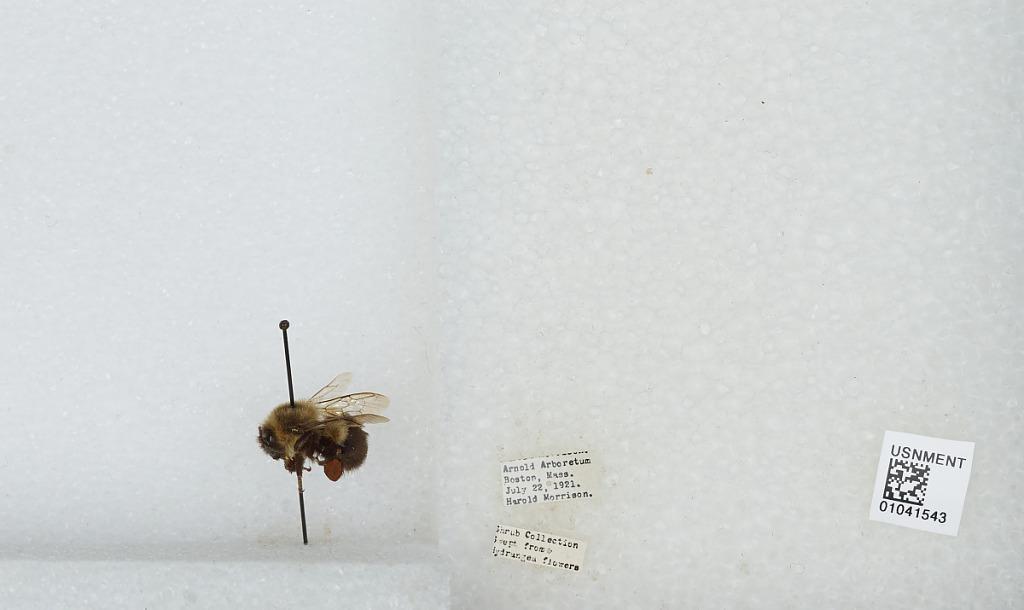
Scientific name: Bombus sp.
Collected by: H. Morrison
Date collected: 1921-7-22
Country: United States
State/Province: Massachusetts
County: Suffolk
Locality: Boston
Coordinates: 42.3584, -71.0598